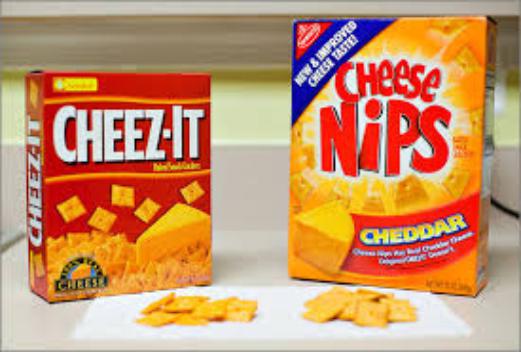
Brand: Cheese Nips
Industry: Food